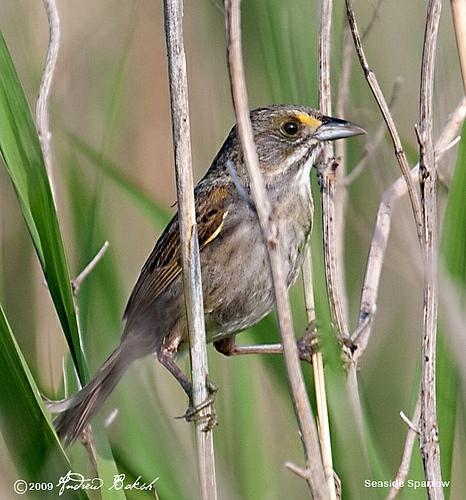
A photo of a seaside sparrow